Northern Sydney Freight Corridor

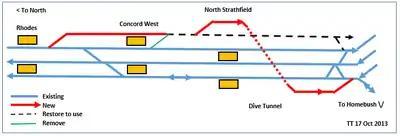
Dive tunnel from Rhodes to North Strathfield

The Main Northern Line commences at Strathfield where it diverges from the Main Suburban Line. The junction includes four tracks for services to or from the east and one track for services to or from the west. This westbound track is bi-directional and is mainly used by freight trains. Prior to the completion of the North Strathfield underpass, southbound trains that would be heading west were required to cross the northbound track via a flat junction.